Rondane National Park

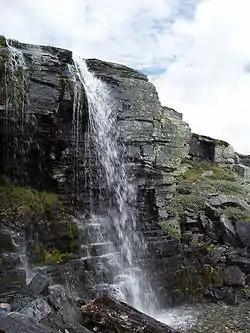
Geology in Rondane; the rock shows signs of sedimentation.

The bedrock in Rondane comes from a shallow sea floor, created 500 to 600 million years ago. From this, changes in the Earth's crust created a mountain area of metamorphic rock and quartz. There are no fossils found in Rondane today and so it is thought the sea where the rock came from contained no animal life.